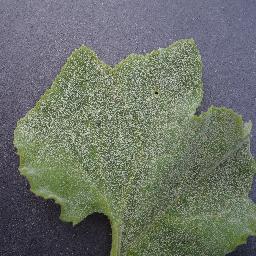
Label: Squash___Powdery_mildew